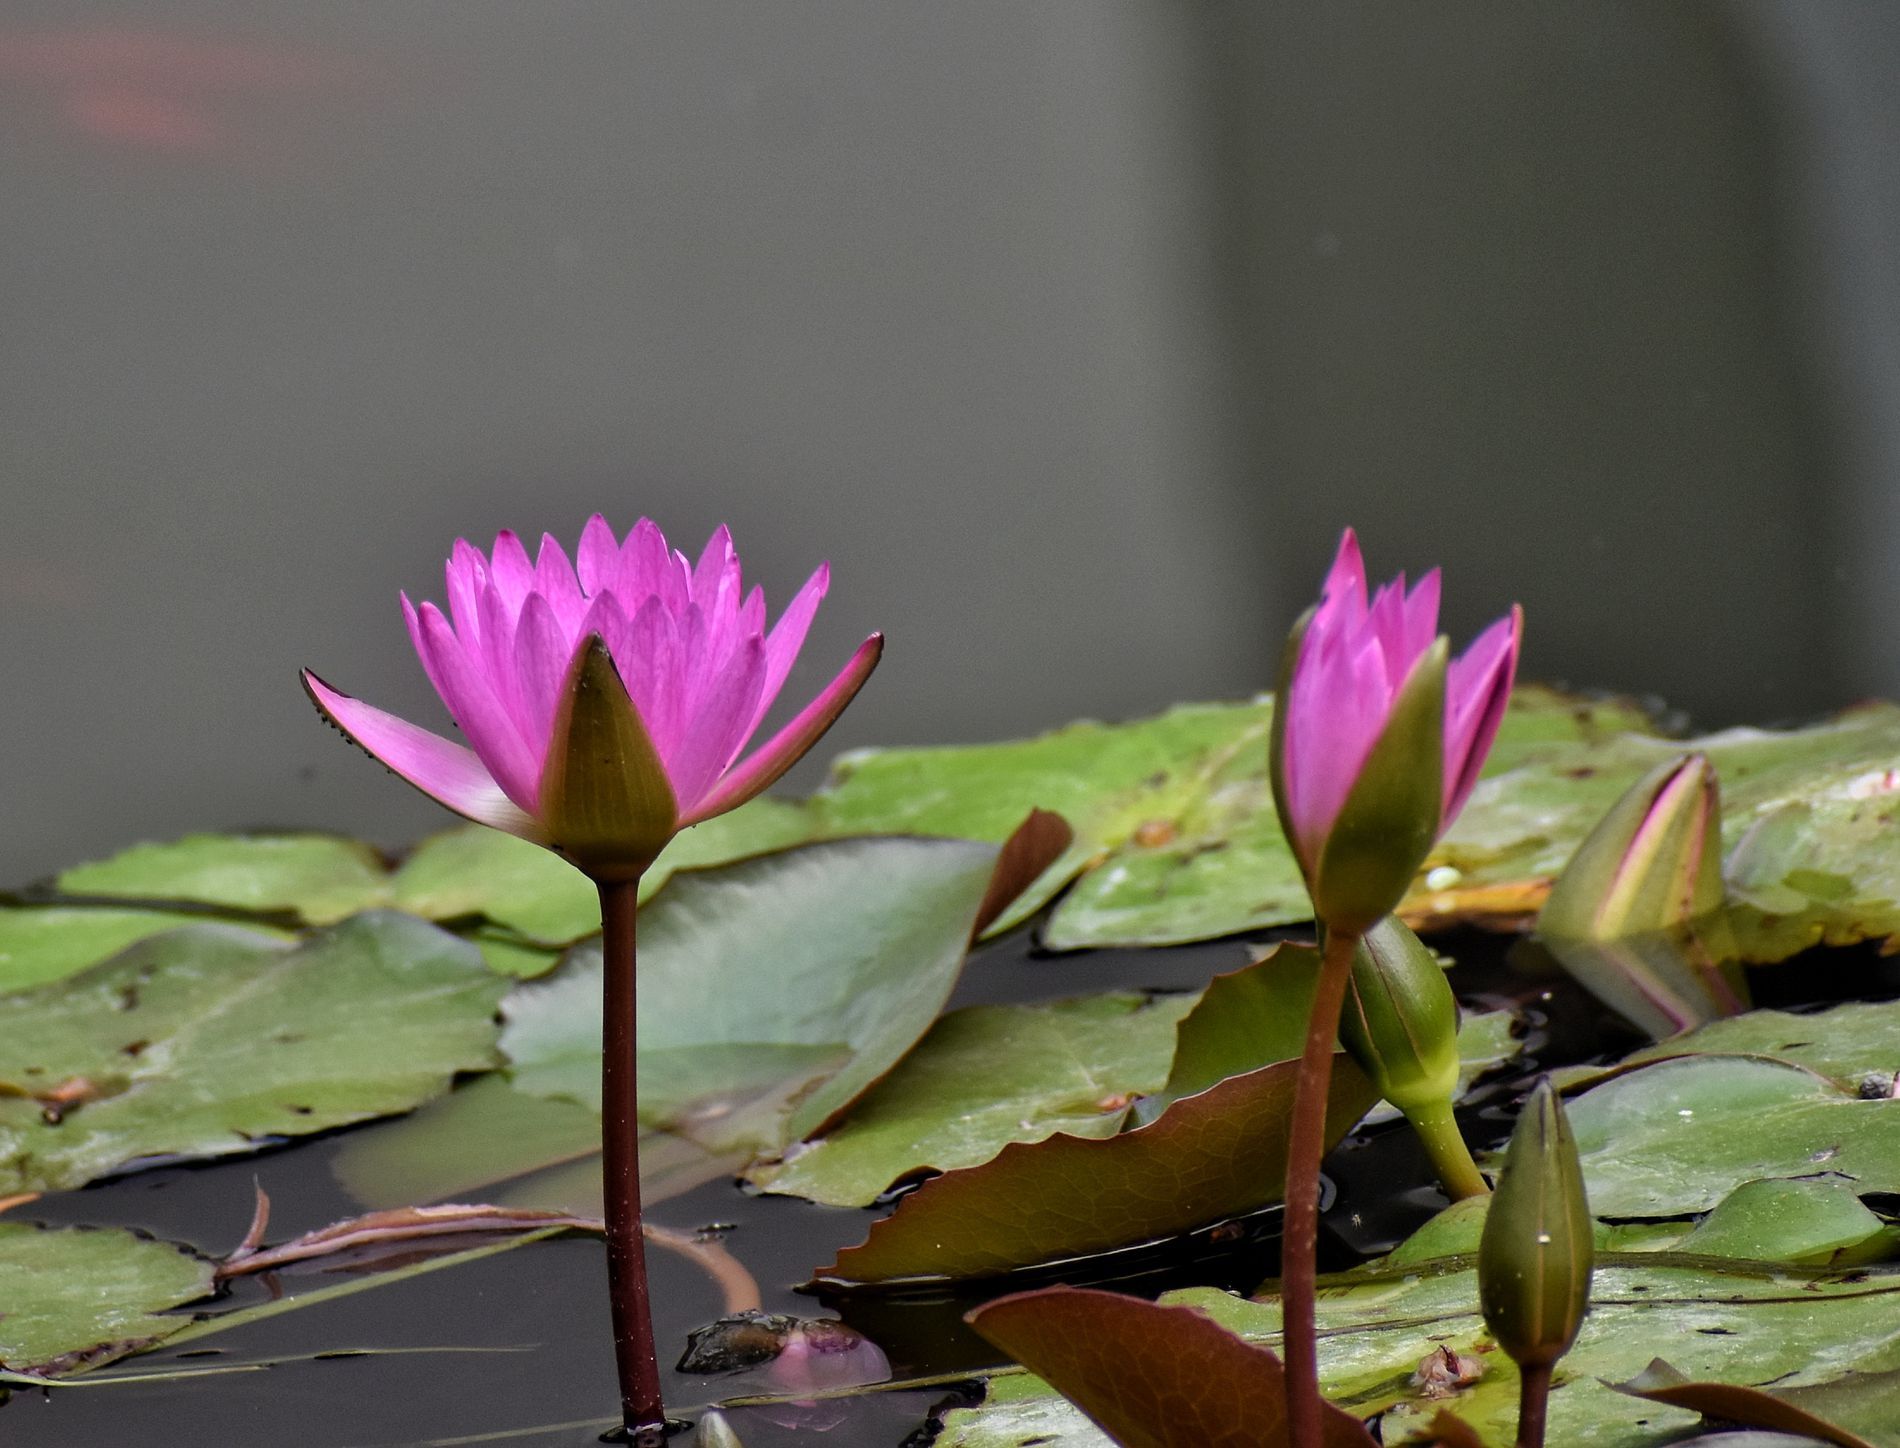
Pink Pond Lily
A water lily in a pond with its big green leaves, some lilies are bloomed and others still buds, the lilies are pink.
A close-up-angled shot, the contrast between the open flowers and the closed buds highlights the beauty of aquatic flowers against the faded background, creating a serene and picturesque view. The atmosphere is tranquil and serene.
Labels: Flower, Plant, Lily, Pond Lily, Petal, Nature, Outdoors, Pond, Water, Purple, Lotus Pond
Camera: NIKON CORPORATION NIKON D5600
Aperture: F6.3
Exposure: 1/200 sec
ISO: 500
Focal length: 300.0 mm